Polish–Lithuanian occupation of Moscow

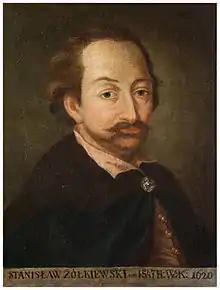
Stanisław Żółkiewski

In October–November 1610, after tsarist troops were defeated at Klushino and the Seven Boyars agreed to elevate Polish prince Władysław IV Vasa to the Russian throne so as to maintain order in the capital until the arrival of a new head of state, the Commonwealth troops of Stanisław Żółkiewski entered Moscow without a fight. Żółkiewski camped on the Khoroshyovsky Meadows and Khodynka Field. Although he personally opposed the occupation of the Russian capital, he entered the city under the pressure of Polish king Sigismund III.